MSC Napoli

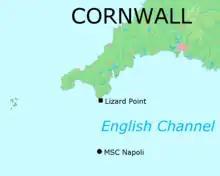
Position of "MSC Napoli" when she was abandoned

While en route from Belgium to Portugal on 18 January 2007, during European windstorm Kyrill, severe gale-force winds and huge waves caused serious damage to "MSC Napoli"'s hull, including a crack in one side and a flooded engine room. The ship was then 50 miles (80 km) off the coast of The Lizard, Cornwall.